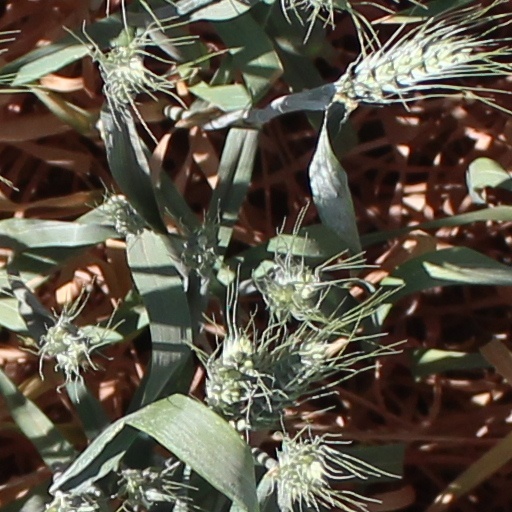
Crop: wheat